Marshall Thundering Herd men's basketball

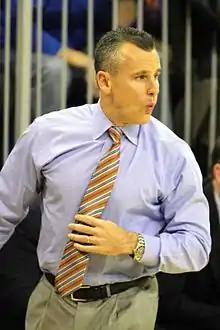
Billy Donovan

When Billy Donovan was hired in 1994, he was 28 years old and the youngest head coach in NCAA Division I. Donovan helped land West Virginia native and future NBA standout Jason Williams after he had originally signed with Providence. When Donovan left to become the head coach of the University of Florida in 1996, Williams followed him to the Gators. Donovan led the Thundering Herd to the Southern Conference North division title in the 1994–95 season. He went 35–20 in two seasons at Marshall. Notable assistant coaches at Marshall under Donovan included Anthony Grant and John Pelphrey.